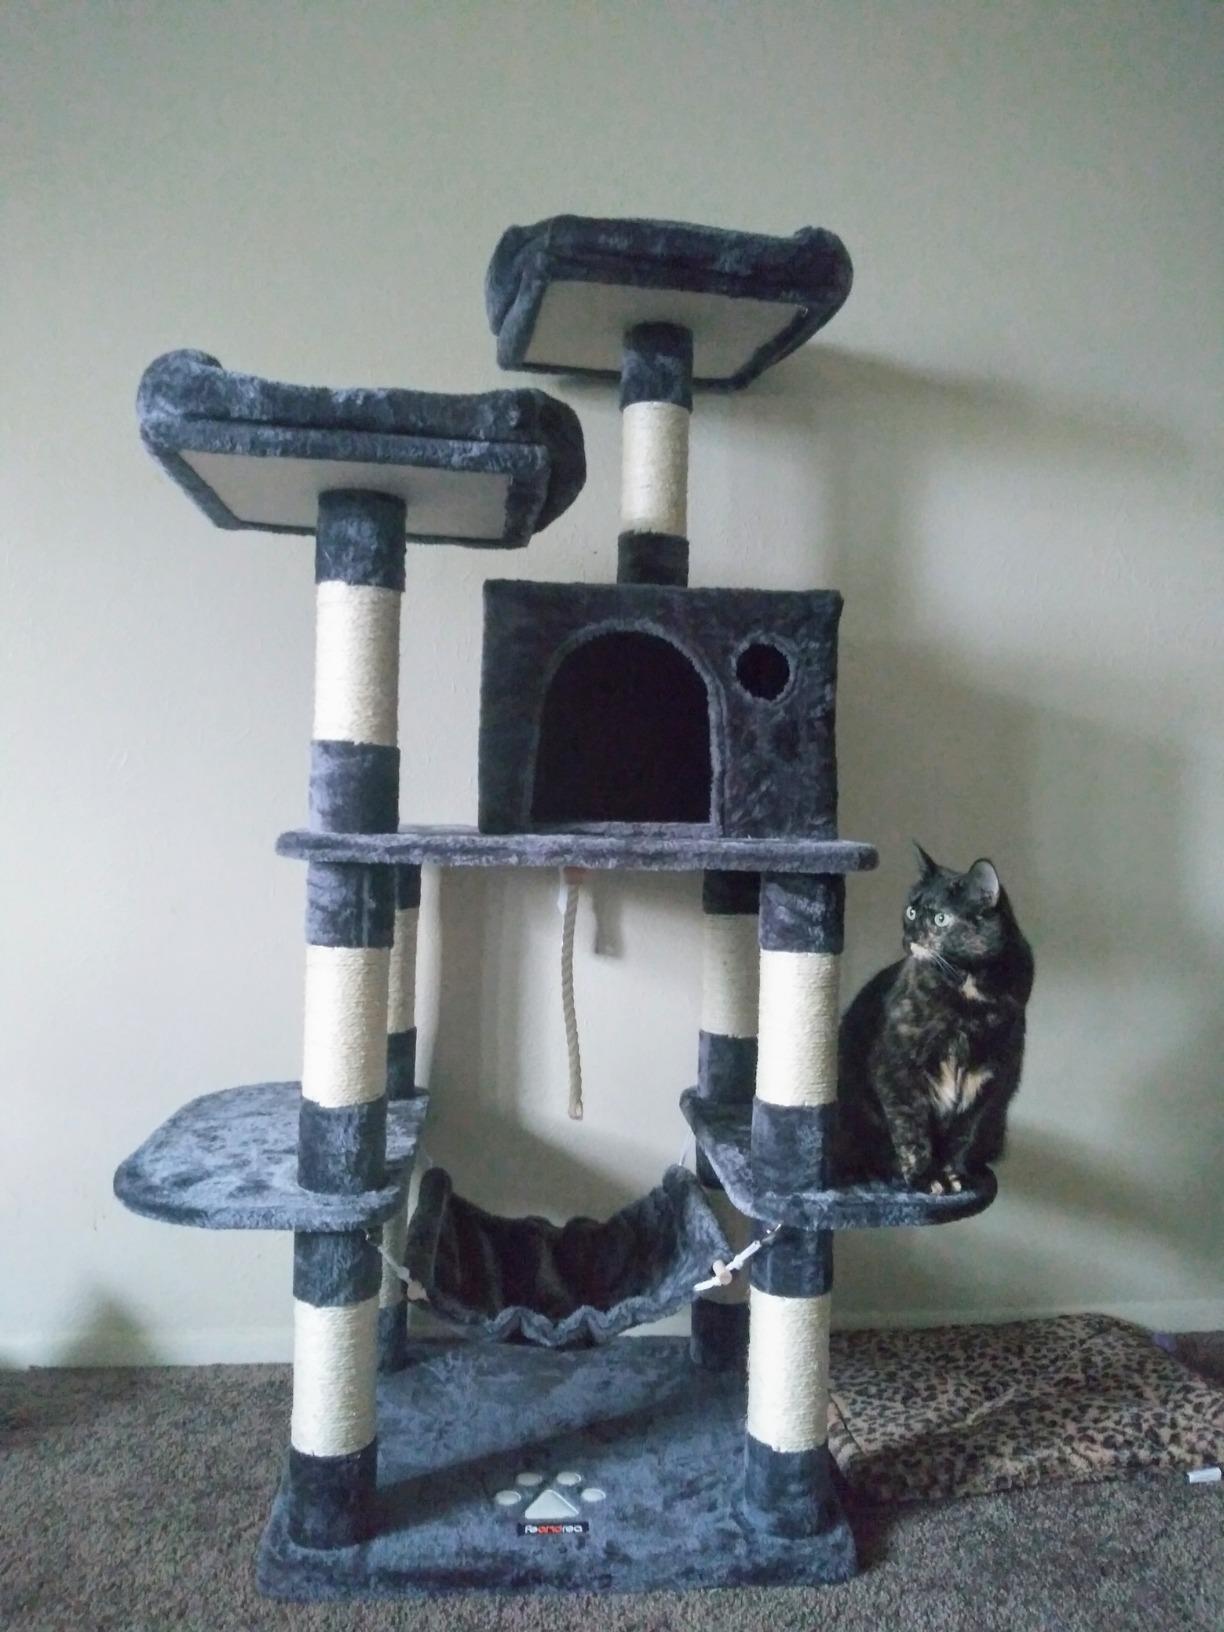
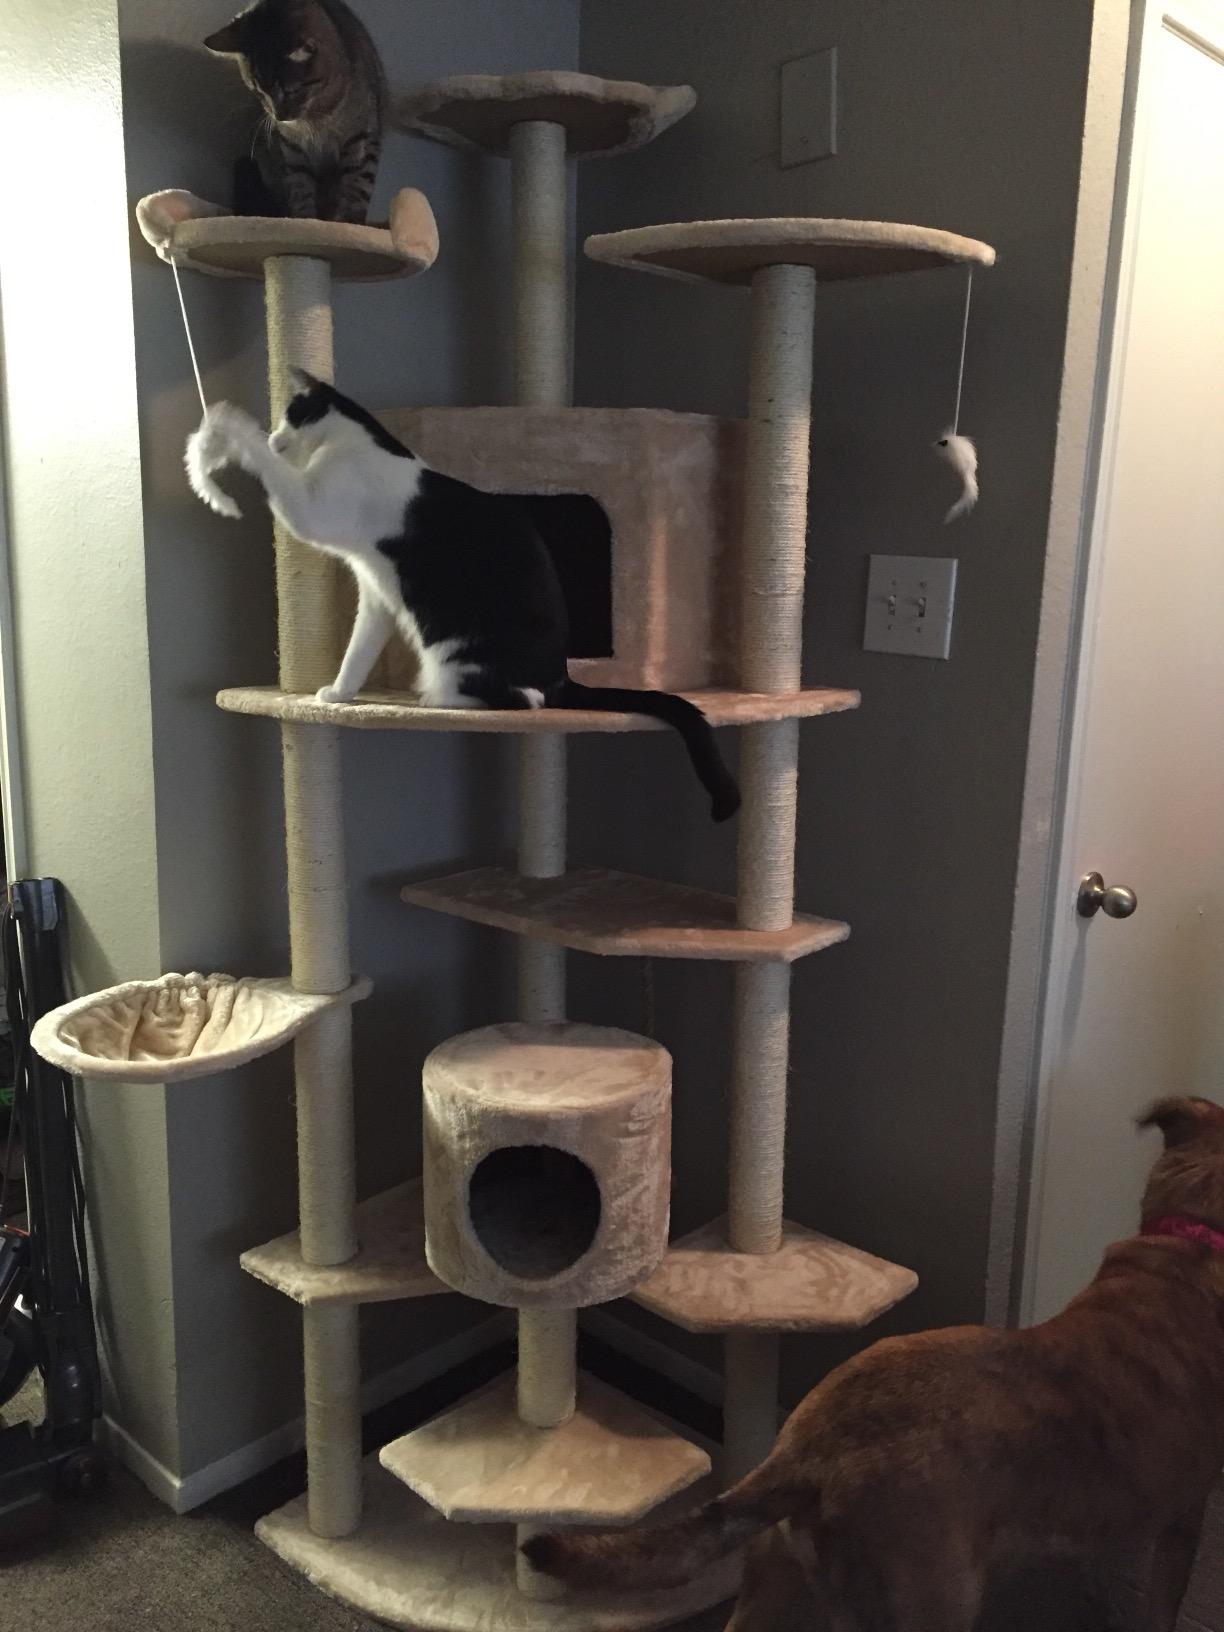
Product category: items_cat tree
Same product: no